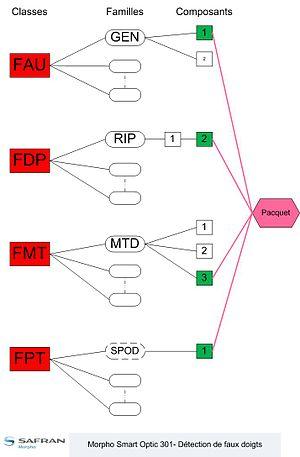
Certification Detection faux doigt
Les critères communs sont un ensemble de normes internationalement reconnu dont l'objectif est d'évaluer de façon impartiale la sécurité des systèmes et des logiciels informatiques. Également dénommés Common Criteria, ce référentiel est né d'un partenariat entre le Canada, les États-Unis et l'Europe. Grâce au cadre offert, les utilisateurs de technologies de l’information vont pouvoir utiliser des profils de protection pour spécifier les exigences fonctionnelles de sécurité attendues et les évaluateurs pourront vérifier que les produits sont bien conformes au niveau d’assurance requis.